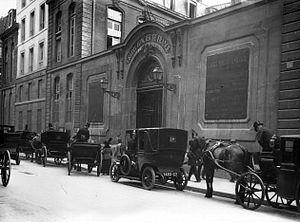
Le siège social du Crédit foncier de France, 19 rue des Capucines, Paris 1er, en 1913.
Le Crédit foncier de France est un organisme financier spécialisé dans le financement de l'immobilier en France, filiale du groupe bancaire BPCE. Son activité s'arrête en 2019.
La rue des Capucines est une voie des 1ᵉʳ et 2ᵉ arrondissement de Paris.
Franciszek Ksawery Branicki, armoiries Korczak, né le 26 octobre 1816 à Varsovie en Pologne et mort le 20 novembre 1879 à Assiout en Égypte, est un réfugié politique polonais exilé en France, descendant d'une grande famille de la noblesse polonaise, comptant parmi les familles les plus riches d'Europe. Le comte Branicki est également écrivain, mécène et philanthrope. Il fut naturalisé français en 1854.